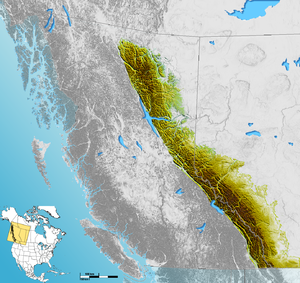
Canadian Rockies
Canadian Rockies er betegnelsen for den canadiske del af den nordamerikanske bjergkæde Rocky Mountains. De omkring 1.450 kilometer lange Canadian Rockies er den østlige del af Canadian Cordillera, som er et system af adskillige bjergkæder, der løber fra de canadiske prærier til den mod vest liggende stillehavskyst. Canadian Rockies udgør den sydøstlige del af dette system, og ligger mellem Interior Plains i Alberta og det nordøstlige British Columbia. Den sydlige del grænser til Idaho og Montana i USA. Nordenden er ved Liard River i det nordlige British Columbia.